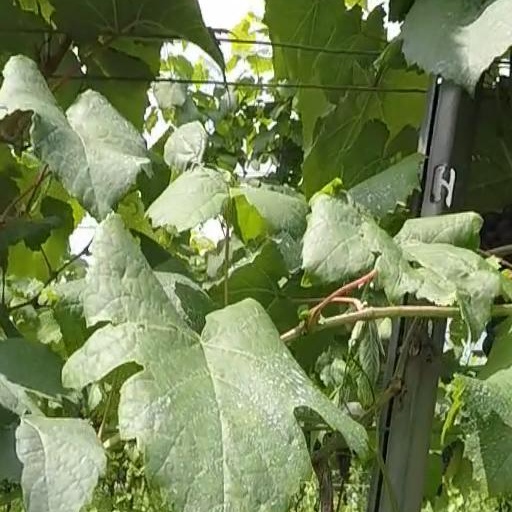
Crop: grape